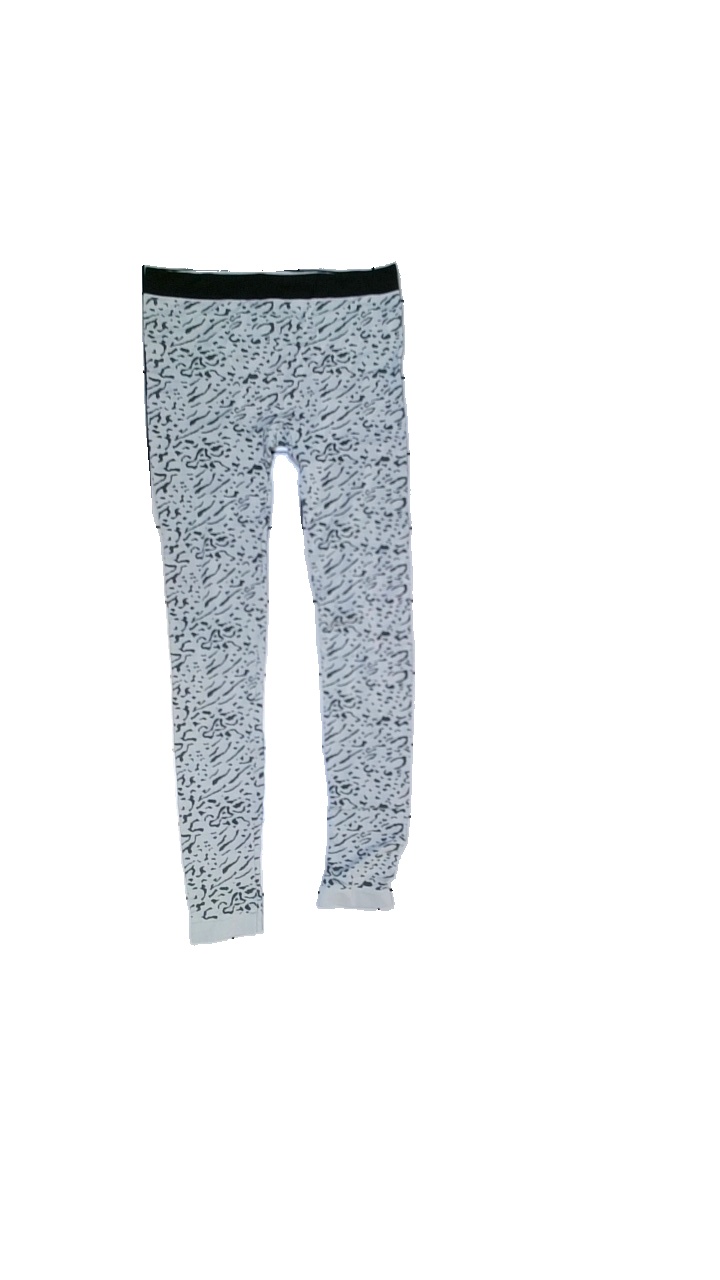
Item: Tights (Ladies)
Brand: Jolinesse
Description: Leopard leggings
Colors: Grey, Black
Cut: Tight
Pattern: Animal print
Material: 89% polyamid, 8% elastane, 3% polypropylen
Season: All
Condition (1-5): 5
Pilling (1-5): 5
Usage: Reuse
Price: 50-100